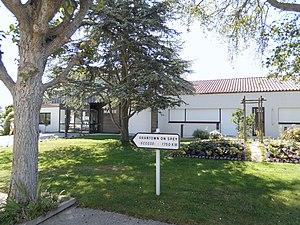
Mairie de Notre-Dame-de-Monts (2019)
Notre-Dame-de-Monts est une commune du Centre-Ouest de la France, située sur la côte de Lumière, dans le département de la Vendée en région Pays de la Loire.